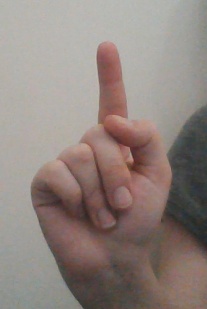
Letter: bb